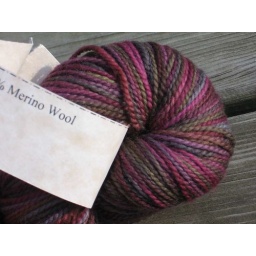
cherry tree hill supersock in caribou creek.